Camille Cavallier

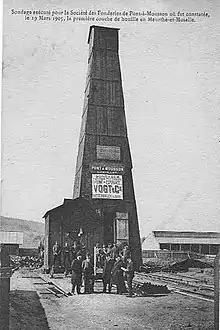
Exploratory drilling shaft for coal built in 1905 by the Société Joseph Vogt for the Société des Fonderies de Pont-à-Mousson

Cavallier transformed the moderately sized cast iron pipe manufacturer into a giant, always concentrating on making pipes.